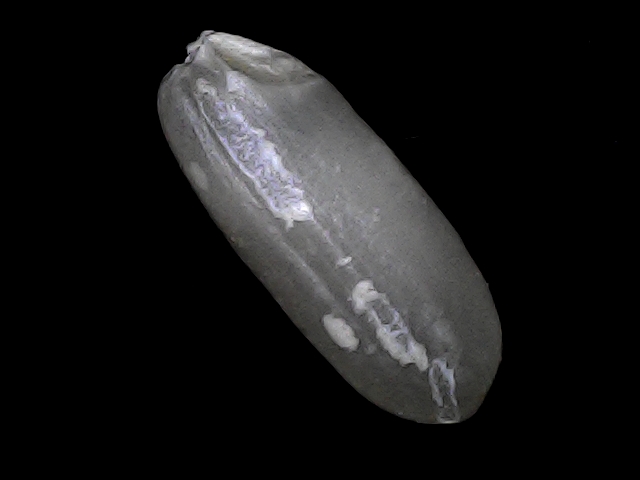
Rice variety: BRRI74